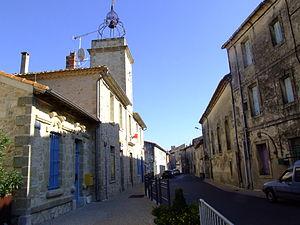
Salinelles est une commune française située dans le département du Gard, en région Occitanie.